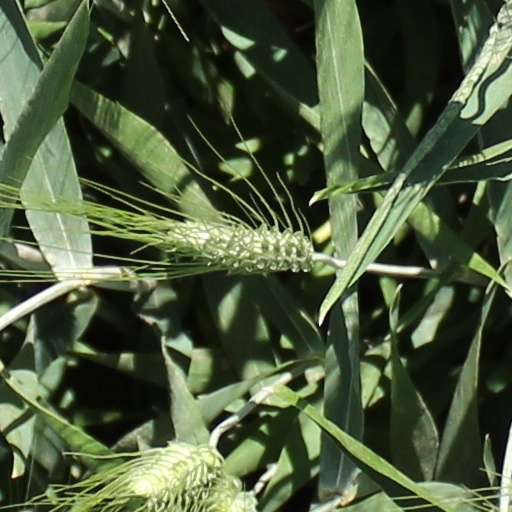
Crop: wheat